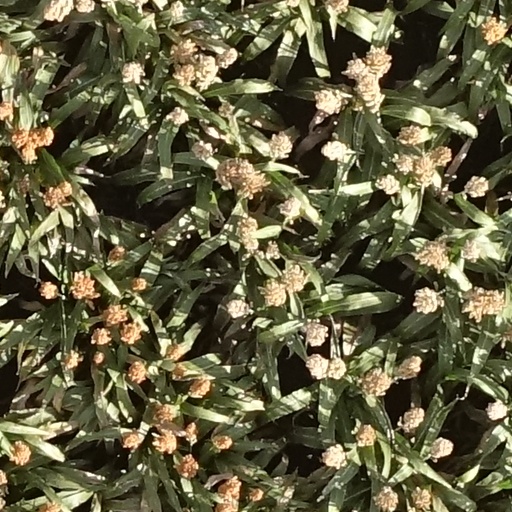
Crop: sorghum